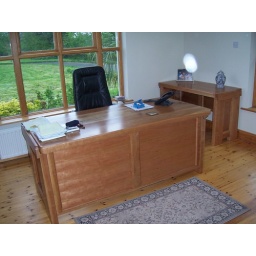
The beauty of cherry wood is captured in this stunning home office desk ,the desktop is 70 mm deep.